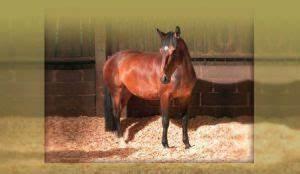
horse